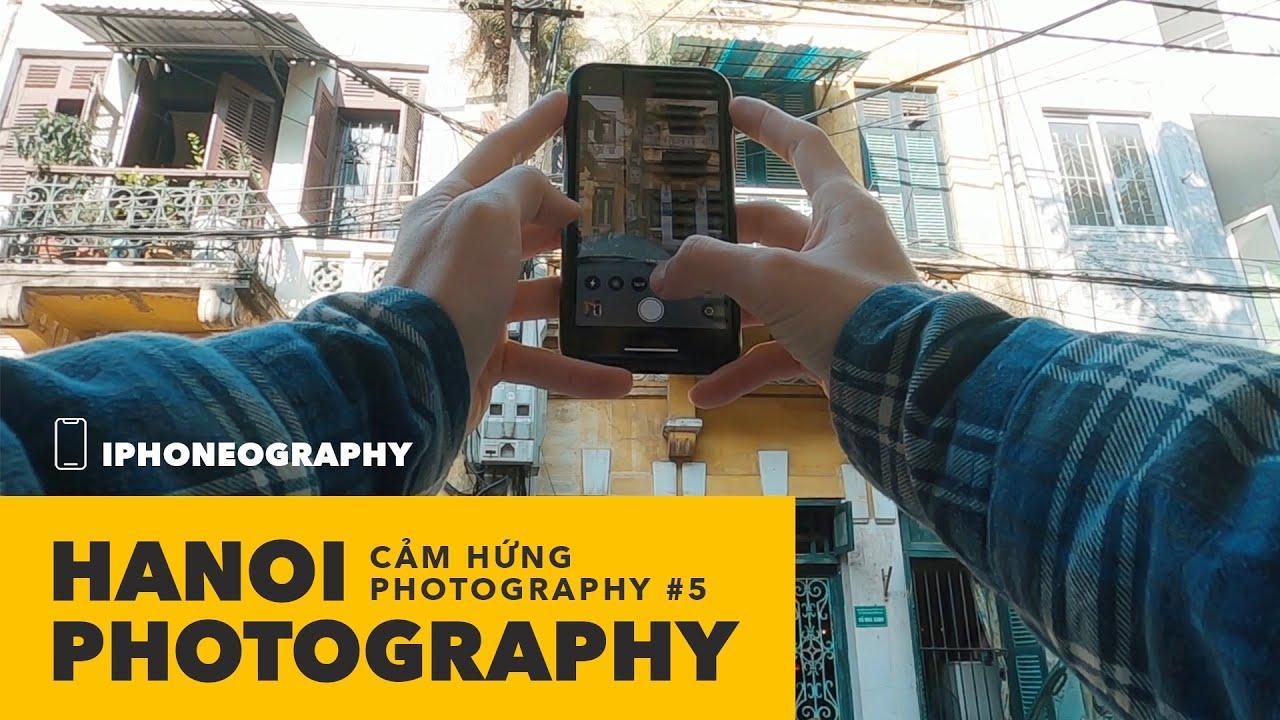
có một đôi bàn tay đang cầm một chiếc điện thoại